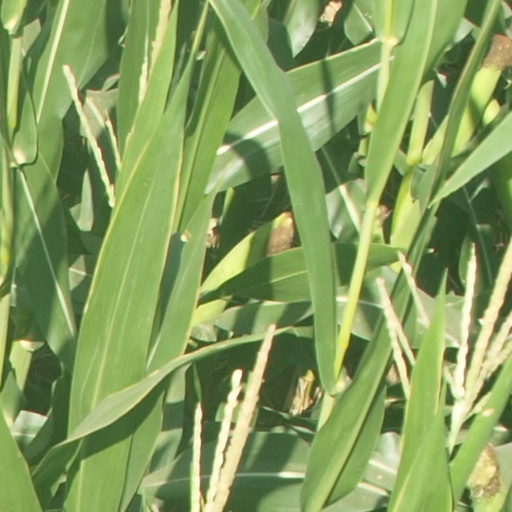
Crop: maize; corn